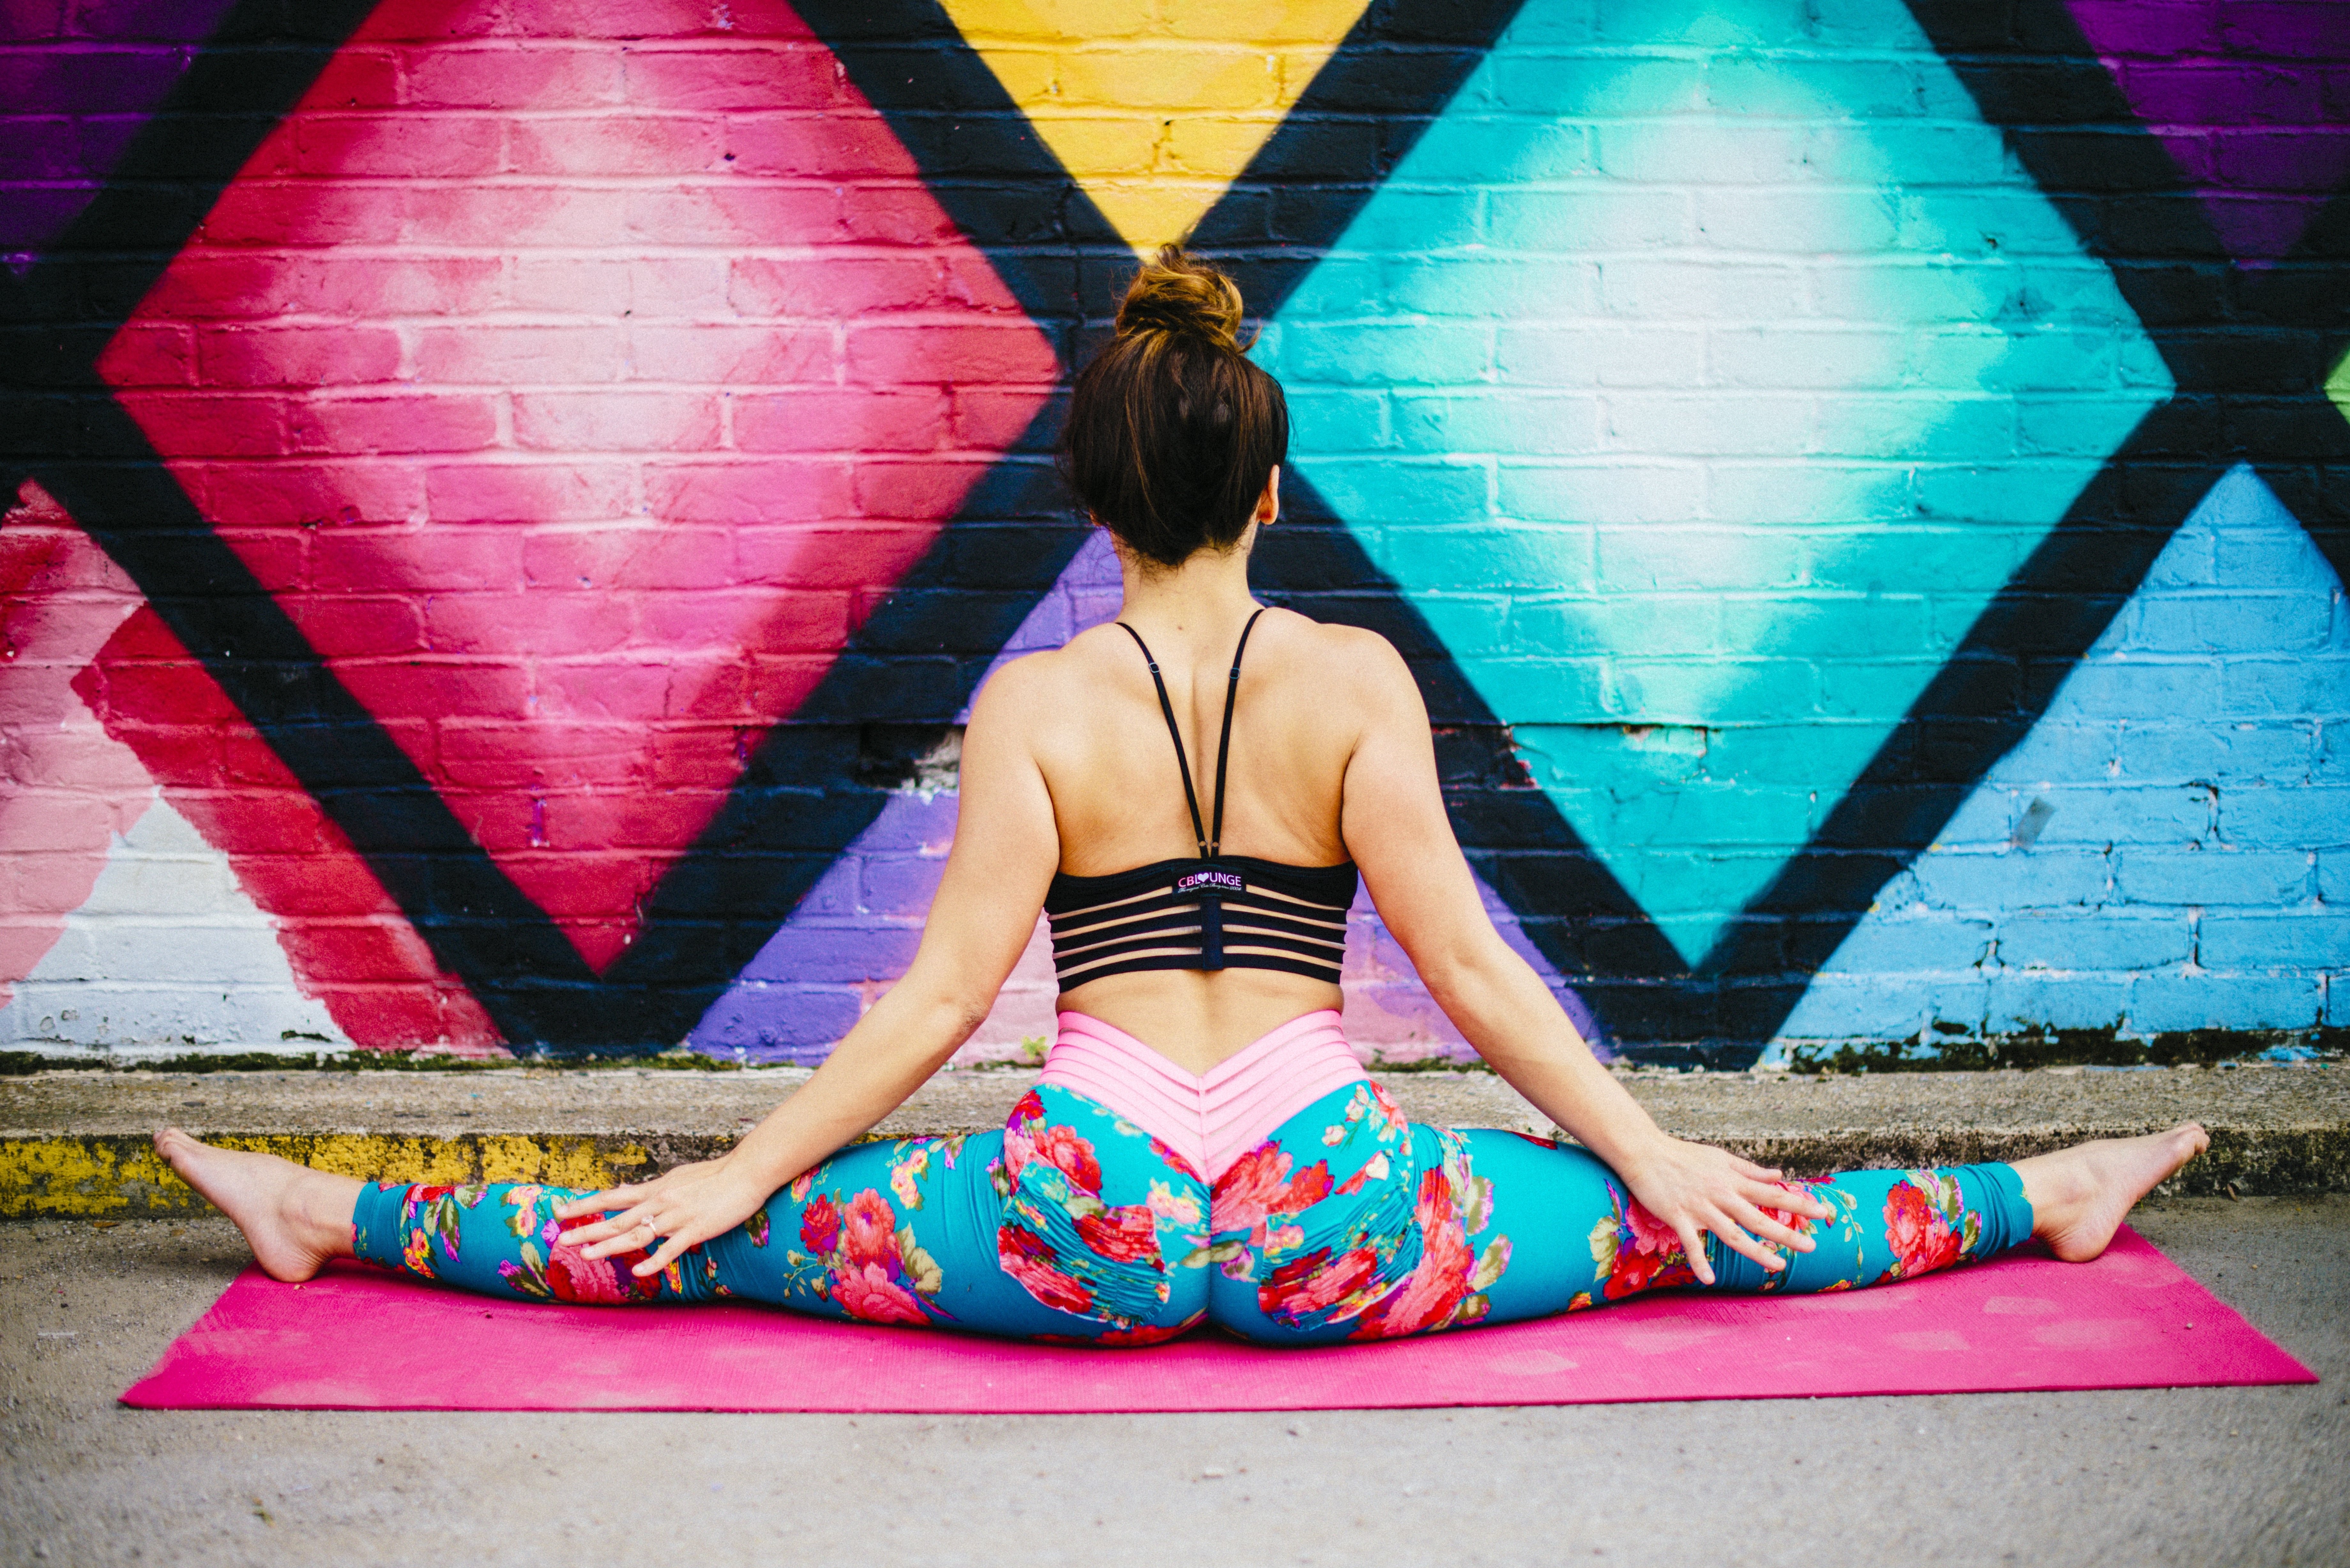
fitness, gym, workout, motivation, fit, bodybuilding, love, training, health, lifestyle, good, healthy, sport, like, follow, life, arm, leg, human body, flash photography, shorts, People in nature, thigh, knee, pink, waist, black hair, leisure, magenta, fun, sportswear, flooring, barefoot, symmetry, electric blue, foot, human leg, chest, pattern, abdomen, performing arts, art model, kneeling, fashion model, sitting, physical fitness, entertainment, exercise, flesh, yoga, graphics, grass, illustration, graphic design, bikini, choreography, performance art, ankle, photo shoot, undergarment